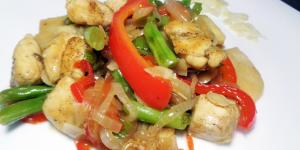
pollo almendrado chino con jicama